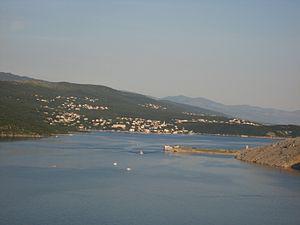
Jadranovo est une localité de Croatie située dans la municipalité de Crikvenica, dans le comitat de Primorje-Gorski Kotar. En 2001, la localité comptait 1 148 habitants.